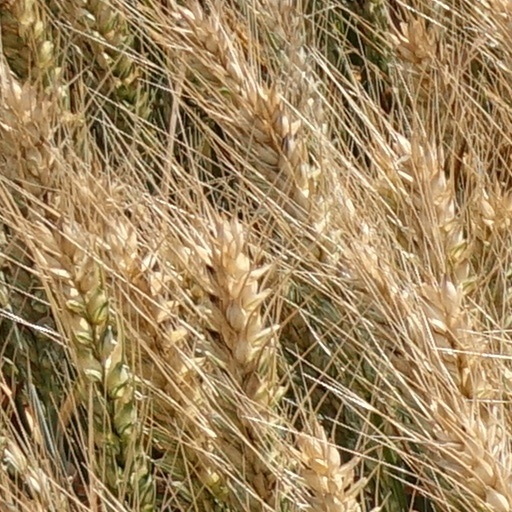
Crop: wheat